Kansas City Athletics

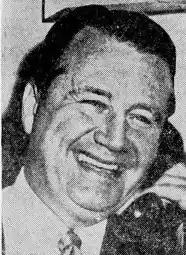
Arnold Johnson, owner of the Athletics from 1955 to 1960.

Rumors abounded that Johnson's real motive was to operate the Athletics in Kansas City for a few years, then move the team to Los Angeles (the Brooklyn Dodgers would later move there after the 1957 season). Whatever the concern about the move to Kansas City, fans turned out in record numbers for the era. In 1955, the Kansas City Athletics drew 1,393,054 to Municipal Stadium, a club record easily surpassing the previous record of 945,076 in 1948; in fact, it was the third-highest attendance figure in the majors, behind only the all-powerful Yankees and the also recently relocated Milwaukee Braves in the National League (1953–1965). That number would never be approached again while the team was in Kansas City, and would remain the club record for attendance until 1982—the Athletics' 15th season in Oakland. The A's of this era were barely competitive; in five years under Johnson's ownership, the closest they got to a winning record was 1958, when they finished 73–81, eight games below .500 and 19 games out of first.